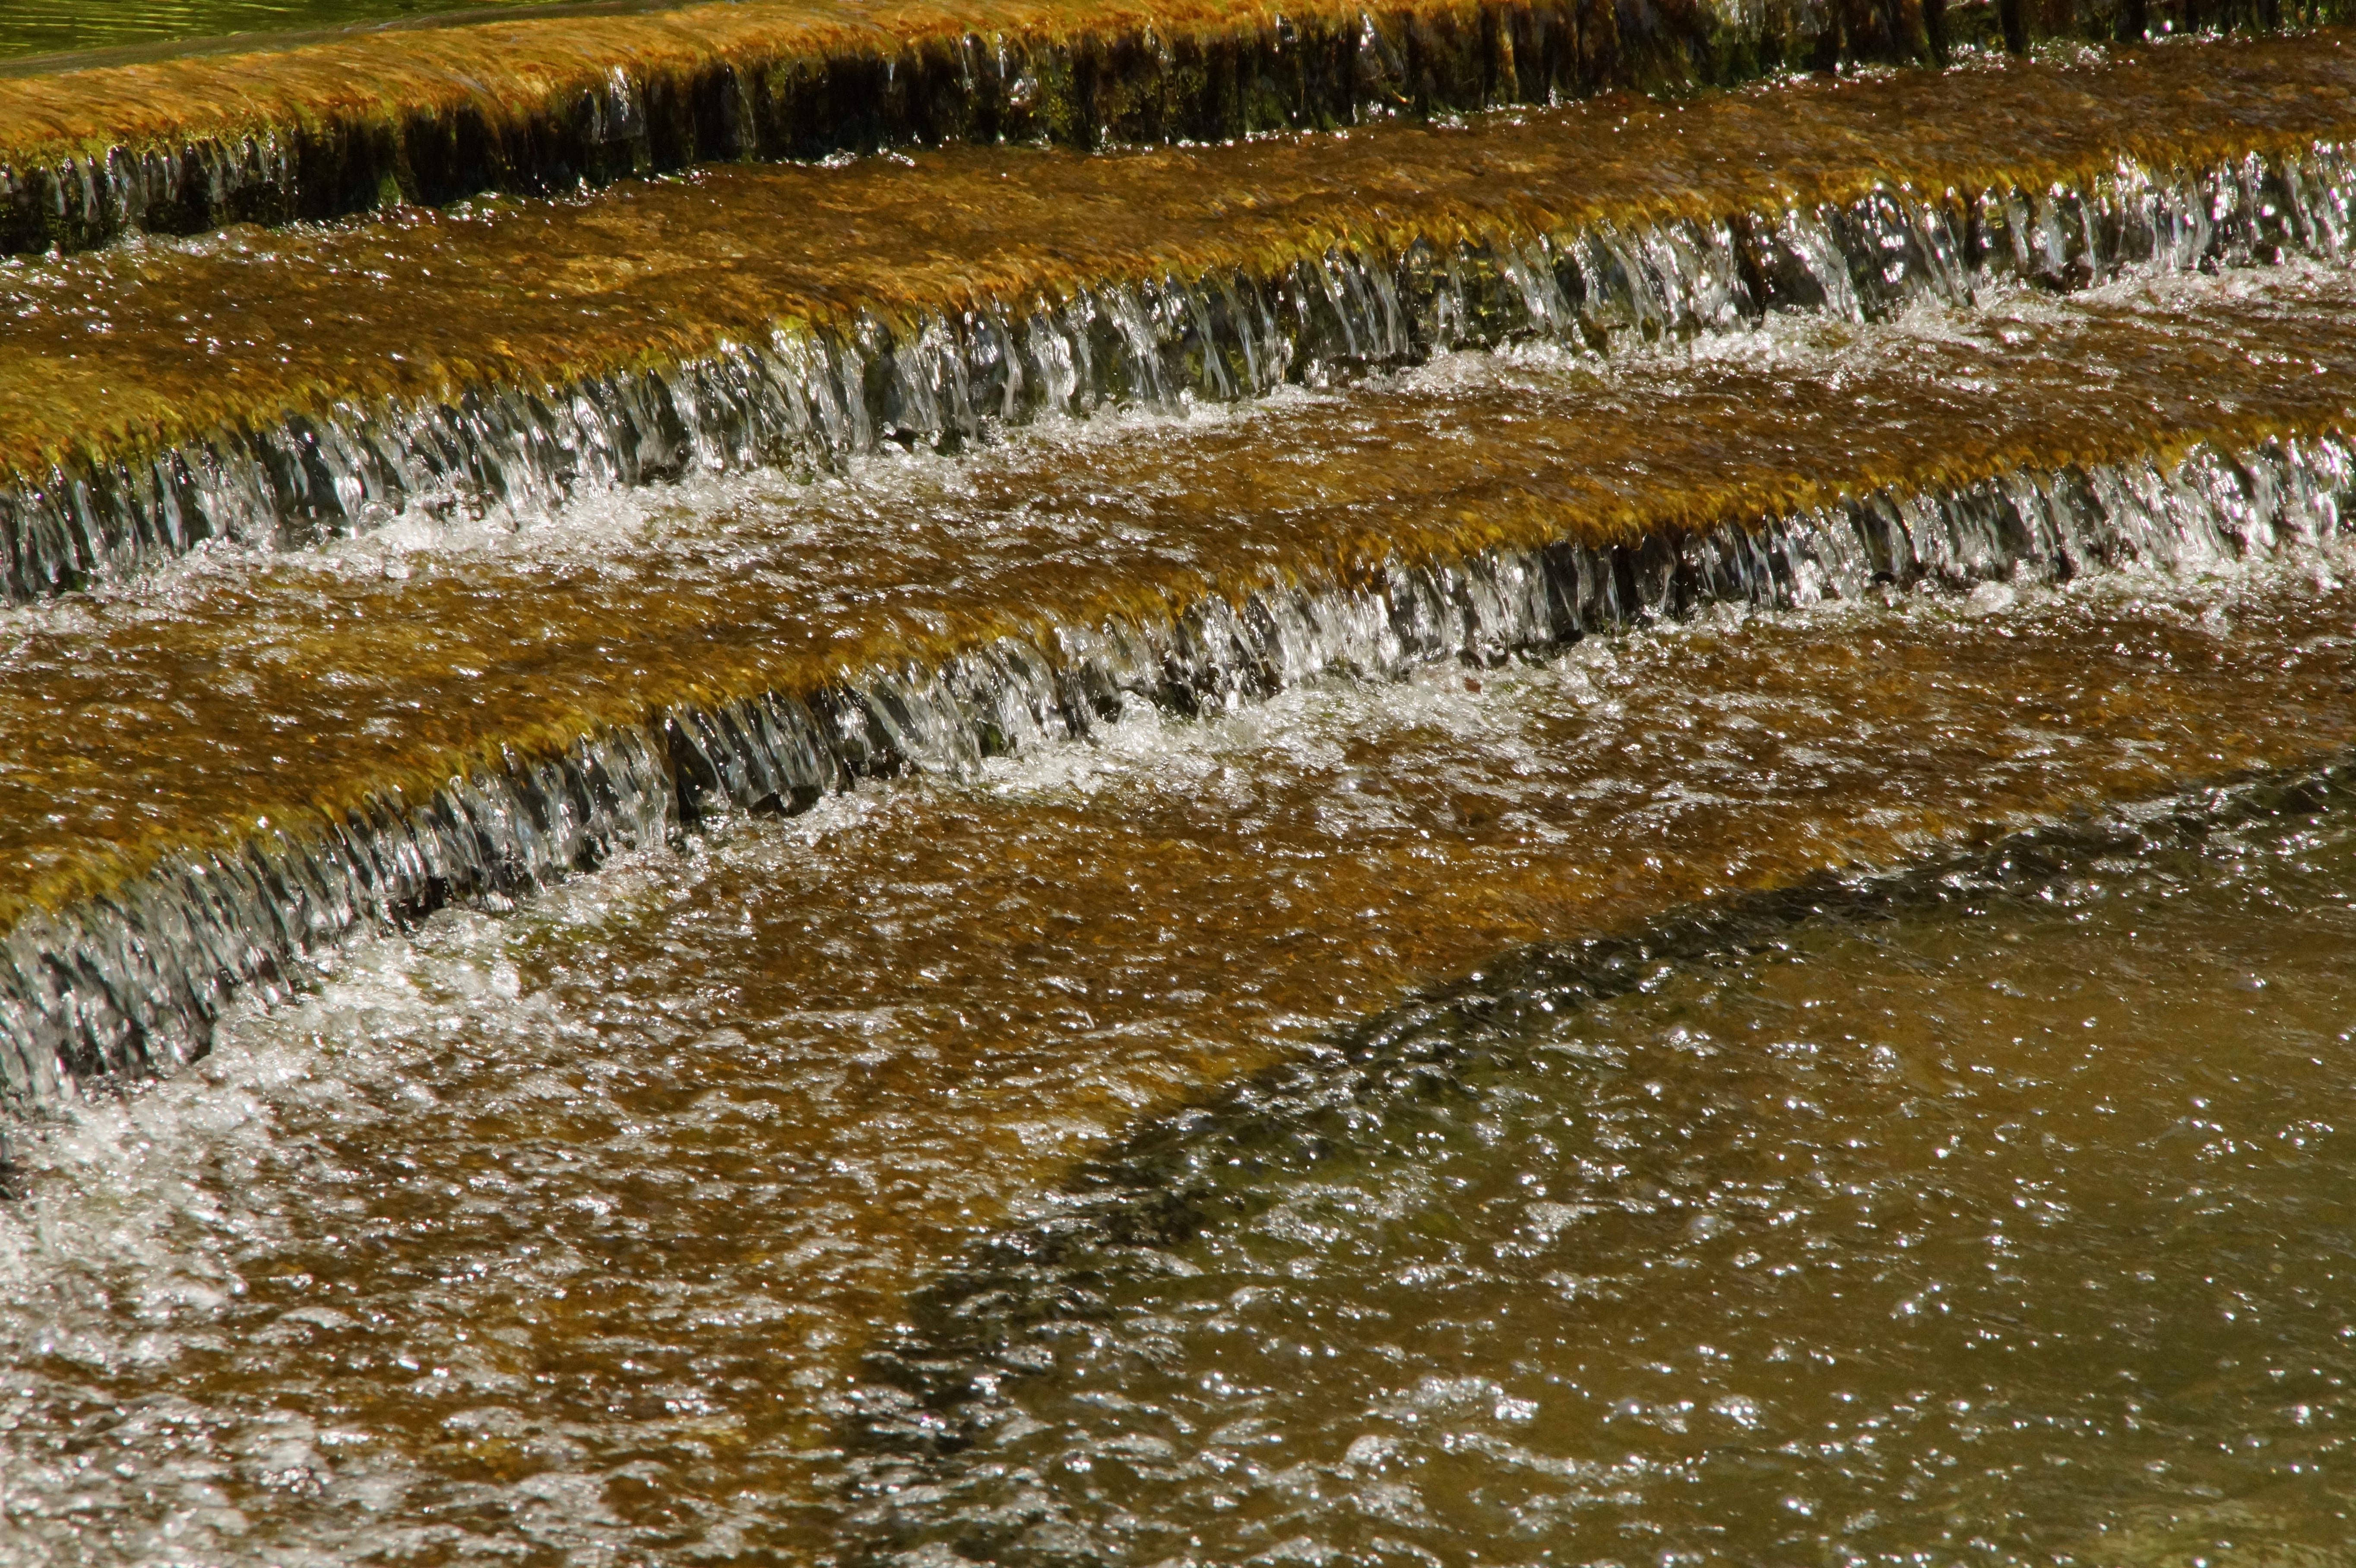
water, grass, marsh, field, leaf, wave, lake, frost, river, pond, wildlife, flow, reflection, autumn, park, weather, agriculture, waterway, wetland, water feature, edges, water basin, water staircase, analgesic